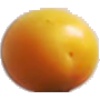
Label: Cherry Wax Yellow 1